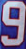
Number: 9